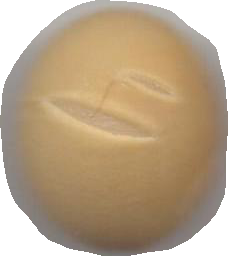
Variety: Dega